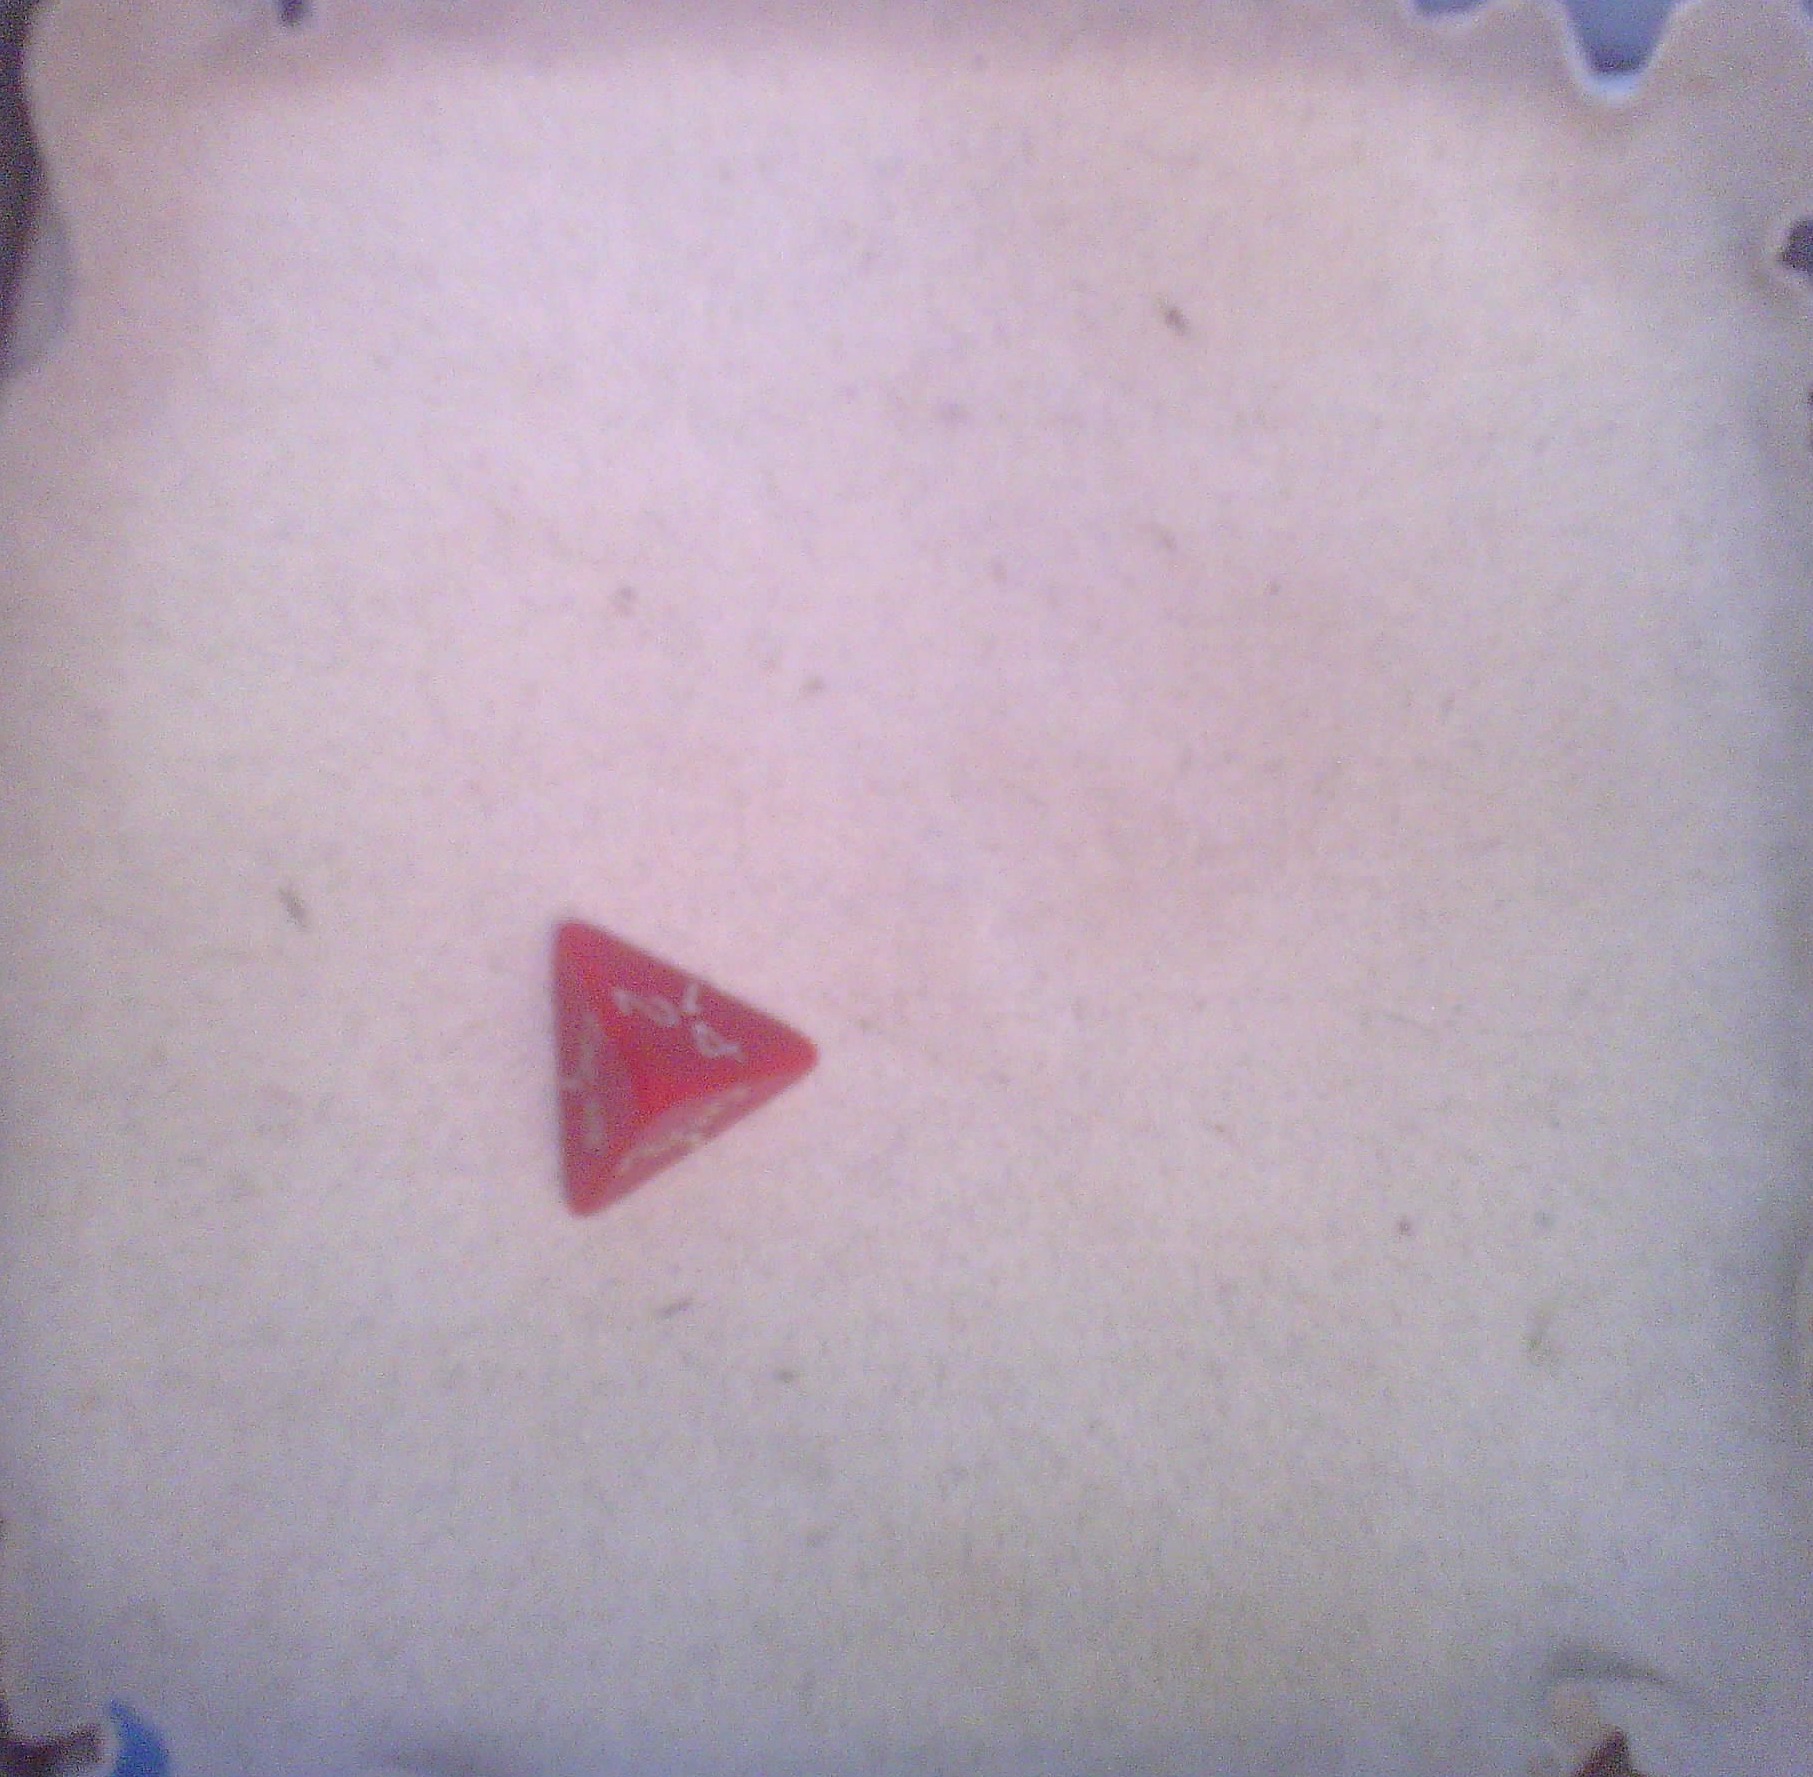
Dice in frame:
type: d4
value: 1
Label source: human
Face values trusted: no